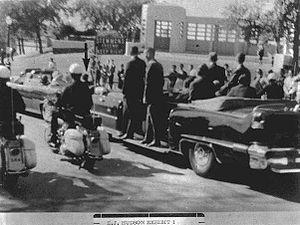
Le cortège présidentiel de Dallas est la suite de véhicules transportant le président John Fitzgerald Kennedy son épouse Jacqueline Kennedy, le gouverneur démocrate du Texas John Bowden Connally et son épouse Nellie, des officiels du gouvernement dont le vice-président Lyndon Johnson, du parti démocrate, et les agents du Secret Service, lors de sa visite électorale dans la ville Texane, le 22 novembre 1963 jour de son assassinat.
Le film Zapruder est un court métrage amateur en couleur et muet d'une durée de 26 secondes, qui montre en temps réel l'assassinat du président Kennedy à Dallas, le 22 novembre 1963. La prise de vue a été effectué par un cinéaste amateur du nom d'Abraham Zapruder, réalisée sur un film 8 mm muet avec sa caméra Bell & Howell. Devenu le plus célèbre film amateur de l'histoire, il fut une pièce à conviction essentielle pour les deux commissions d'enquête concernant l'assassinat de Dallas, la Commission Warren en 1964 et le House Select Committee on Assassinations en 1977-79. C'est lors du procès de Clay Shaw intenté par le procureur Jim Garrison que le film Zapruder fut montré en public pour la première fois, alors que le document n'était connu que sous la forme de photogrammes publiés par le magazine Life qui détenait les droits vendus par Zapruder. Le film fut diffusé pour la première fois au public américain, en mars 1975 à la télévision lors du late show Good Night America présenté par Geraldo Rivera, dans une copie pirate de deuxième génération.